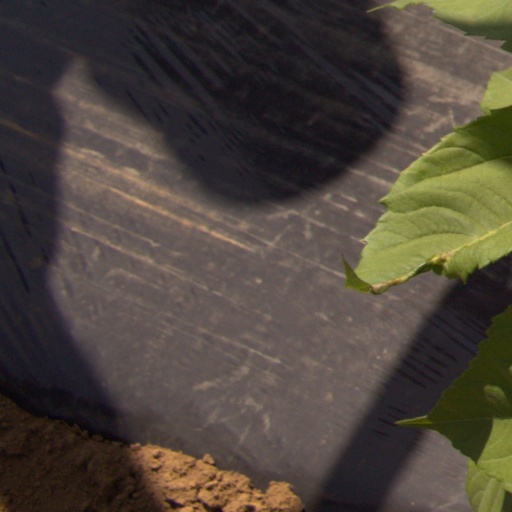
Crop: Jerusalem artichoke